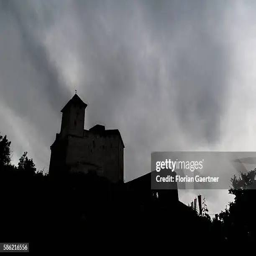
Burg Gutenberg